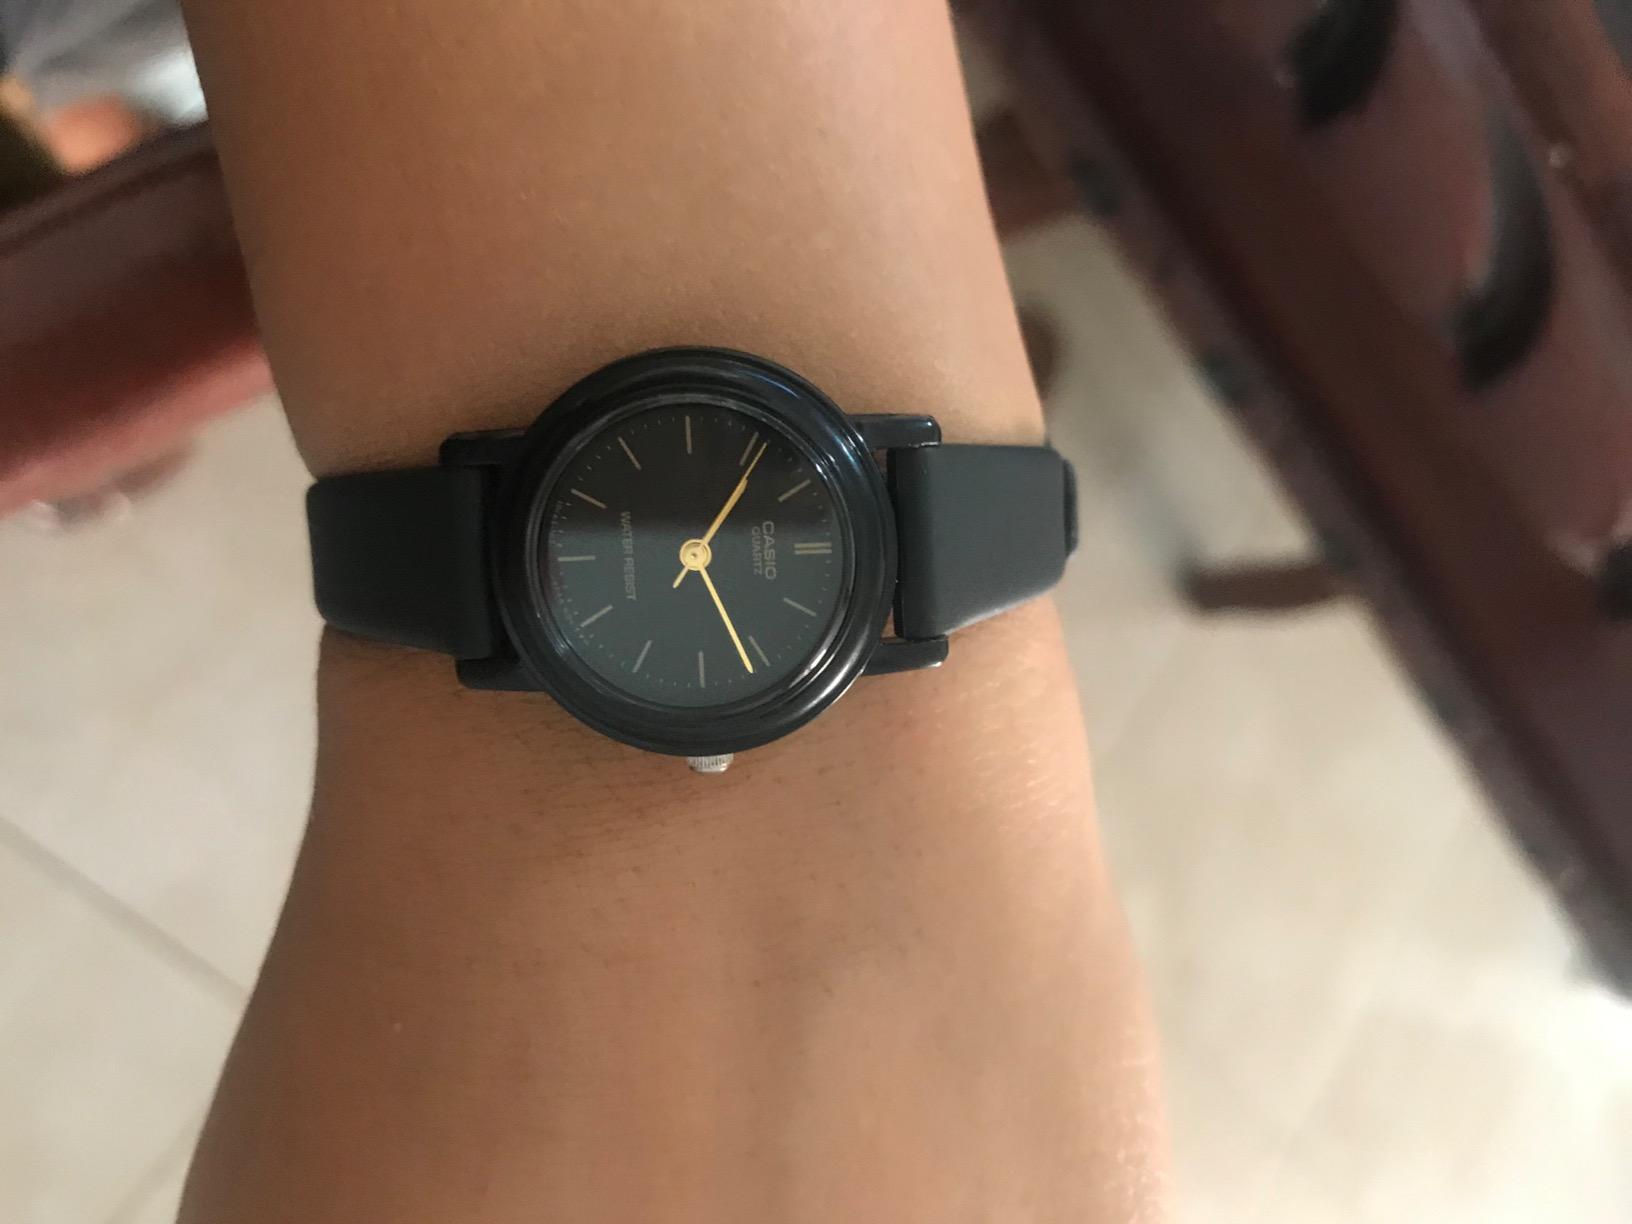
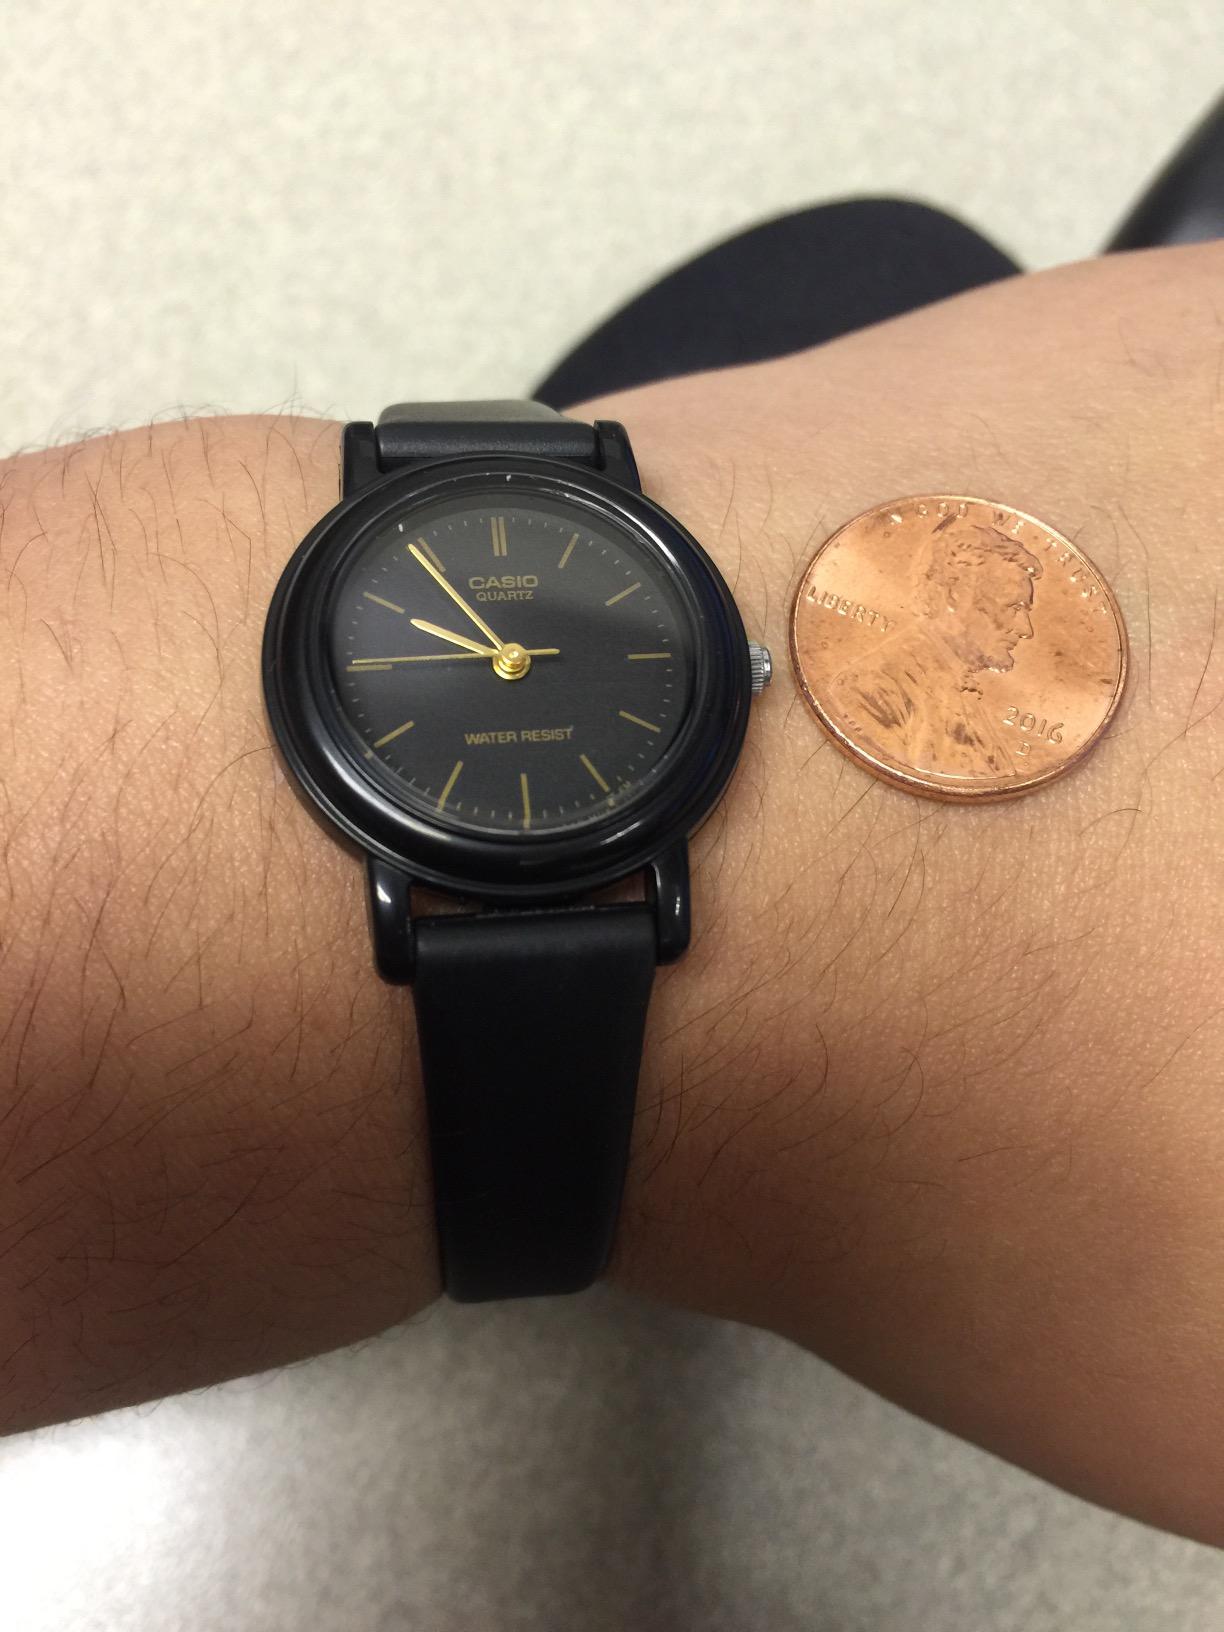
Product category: accessories_watch
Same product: yes